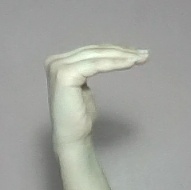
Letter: haa